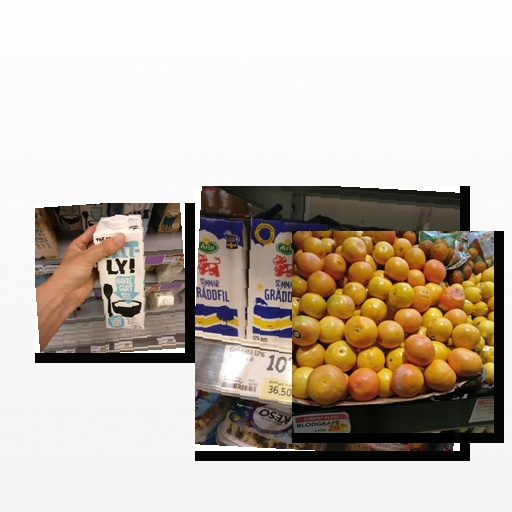
Food items: oatghurt, red_grapefruit, sour_cream